Tallinn Museum of Orders of Knighthood

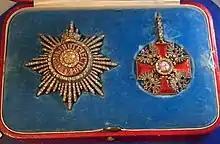
Order of St Alexander Nevsky with diamonds, awarded by Nicholas II of Russia to future French president Paul Deschanel; gold, silver, 840 diamonds, enamel

The museum presents the history of orders and awards through the centuries, focusing above all on the beauty and craftsmanship of the badges as ’wearable awards’, especially when it comes to the diamond studded pieces. The permanent exhibition is presented in three halls covering the history of orders and the awarding system and its significance in Europe, the Americas, Africa, and the Far East. The beauty of the orders with their various symbolic distinctions and especially ribbon colours are often strongly connected to their national or principal identity. Another subject of the exhibition are the most beautiful and exquisite cases in which the badges, stars and collars are presented.